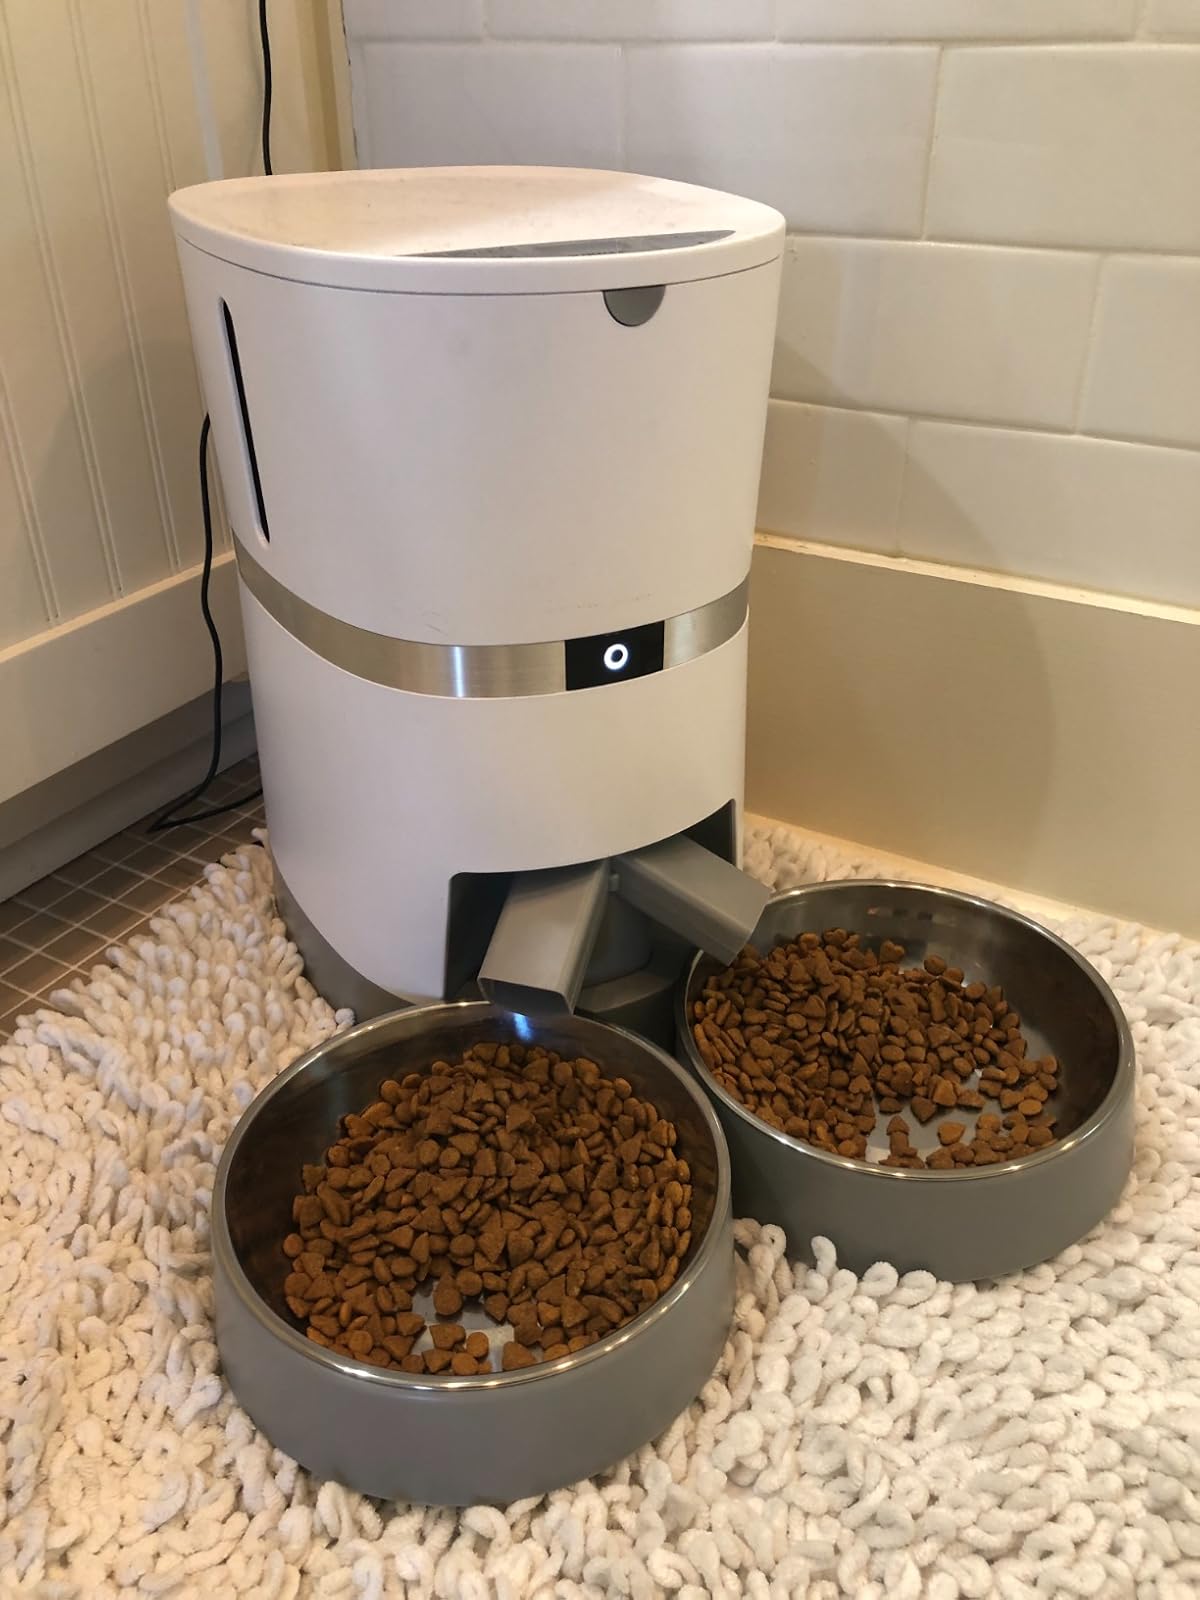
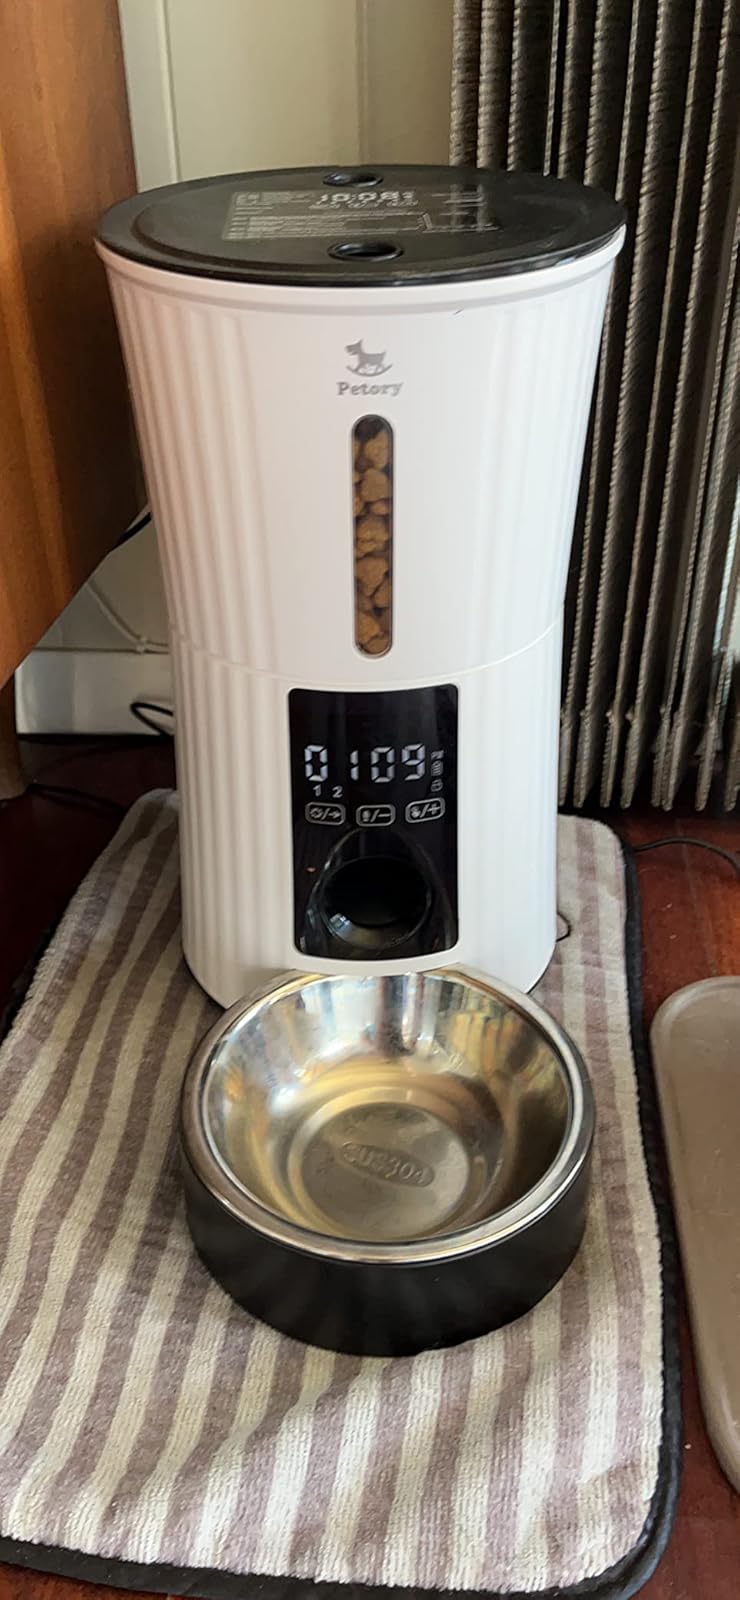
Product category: items_feeder
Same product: no